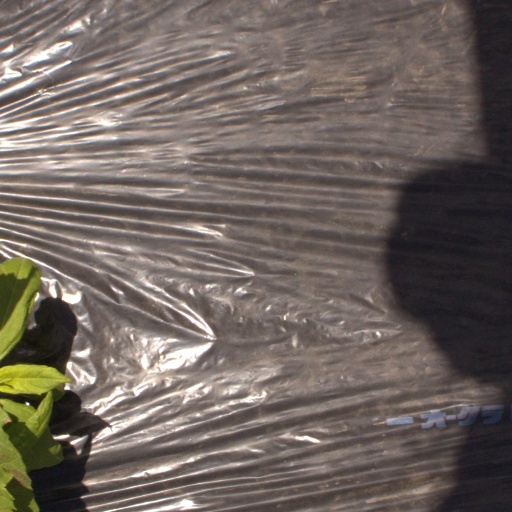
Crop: Jerusalem artichoke